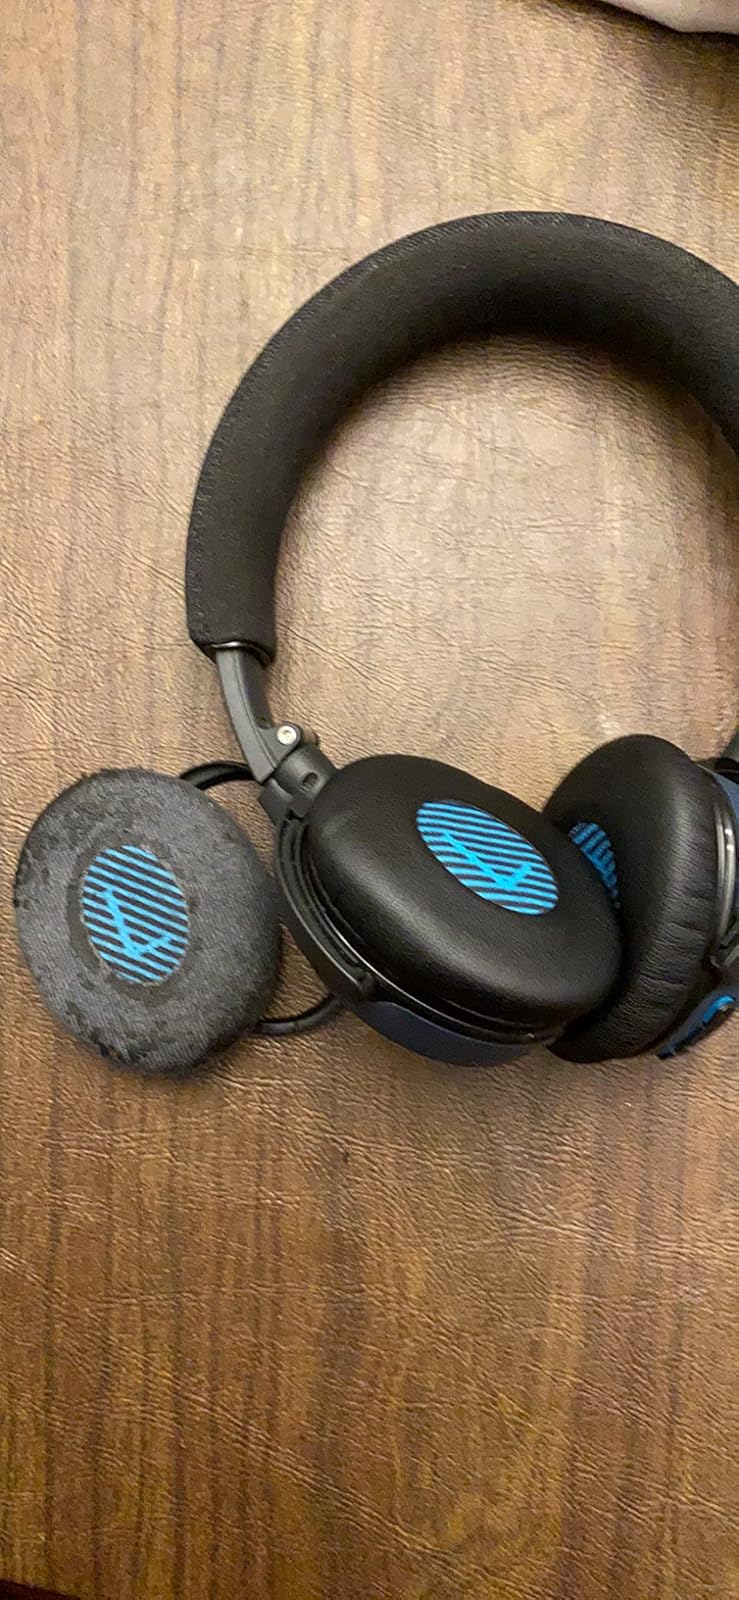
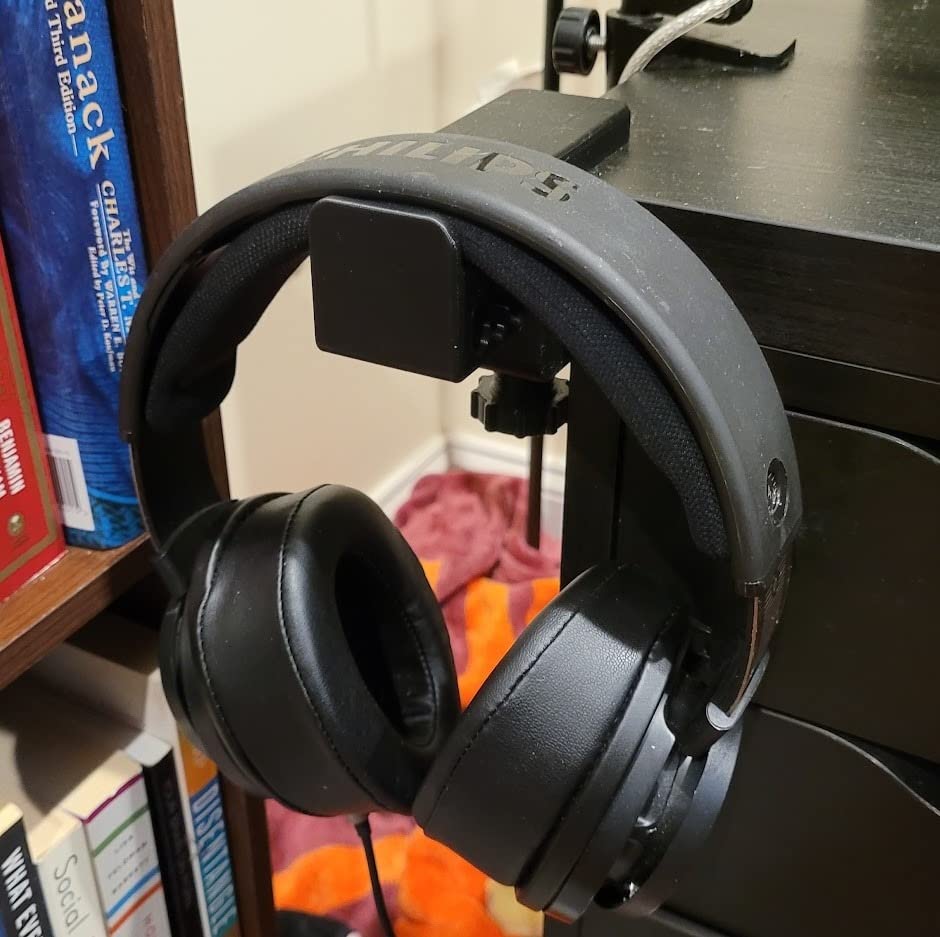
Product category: headphones
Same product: no